Club Sandwich (film)

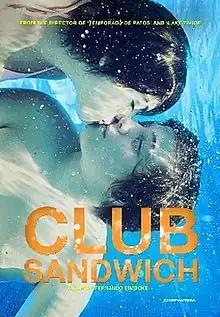
Film poster

Club Sandwich (Spanish: Club Sándwich) is a 2013 Mexican comedy film written and directed by Fernando Eimbcke. It was screened in the Contemporary World Cinema section at the 2013 Toronto International Film Festival. It won the Golden Shell at the 2013 San Sebastián film festival.